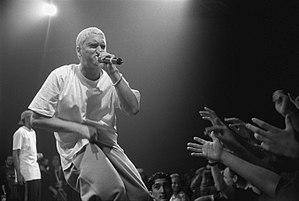
Cet article présente une liste des albums musicaux les plus vendus dans le monde. Elle inclut tous les types d'albums dont les ventes ont été estimées à au moins 20 millions d'exemplaires. Ces albums sont classés selon leurs ventes estimées, avec les albums les plus vendus en haut de la liste. Les albums pour lesquels les ventes estimées sont les mêmes sont classés selon leur artiste, par ordre alphabétique.